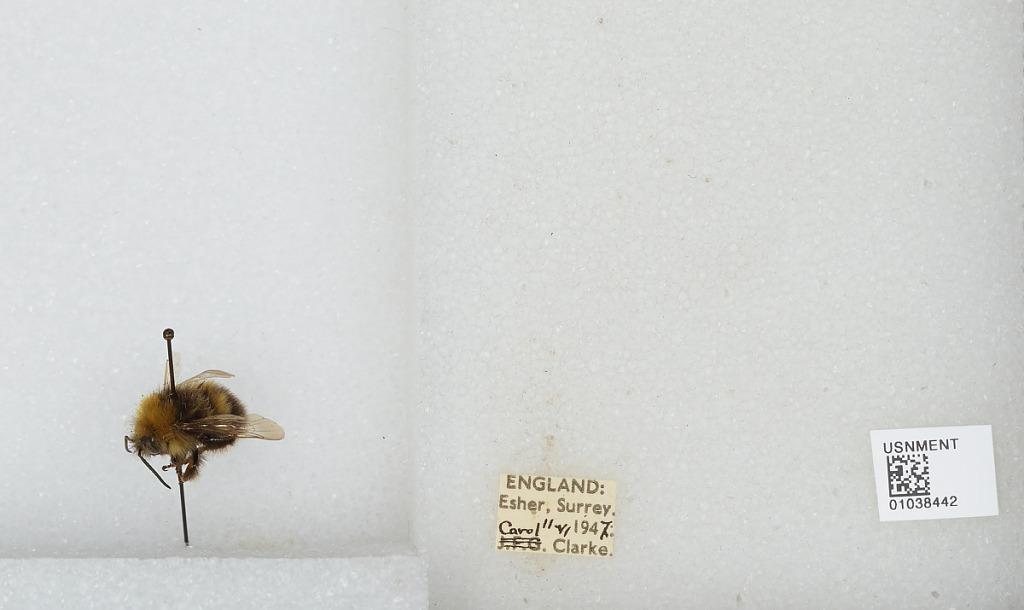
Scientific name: Bombus (Pyrobombus) pratorum (Linnaeus)
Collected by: C. Clarke
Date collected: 1947-6-11
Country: United Kingdom
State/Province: England
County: Surrey
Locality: Esher
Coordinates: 51.3691, -0.365